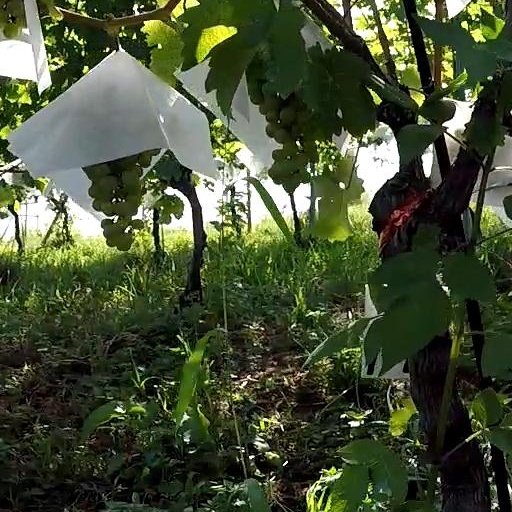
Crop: grape